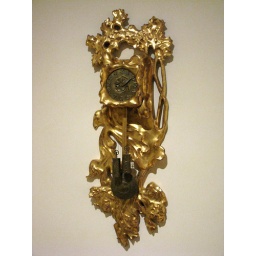
wall clock from the casa mila in barcelona, by gaudi!